The Shian Kian Weekly Review

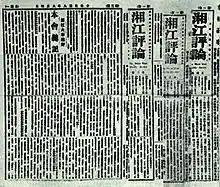
"The Shian Kian Weekly Review"

The Shian Kian Weekly Review as known as "Xiangjiang Review", was a weekly review founded by the young Mao Zedong in Changsha, Hunan, on June 14, 1919. It was written in the Changsha dialect. "Xiangjiang Review" was one of the earliest Communist publications in China.